Tutayev

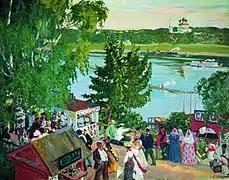
"Promenade Along the Volga" was painted by Boris Kustodiev in Romanov in 1907

The majority of the population lives on the Borisoglebsk side, on the right bank of the river. The areas of town nearest to the Volga's right bank have many old wooden houses and historical buildings —including the Cathedral of the Resurrection— but further away from the river, Soviet-era apartment buildings predominate. There is no bridge across the Volga in Tutayev, so people have to use a ferry or, alternatively, travel north to Rybinsk or south to Yaroslavl to cross.